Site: brandenburg
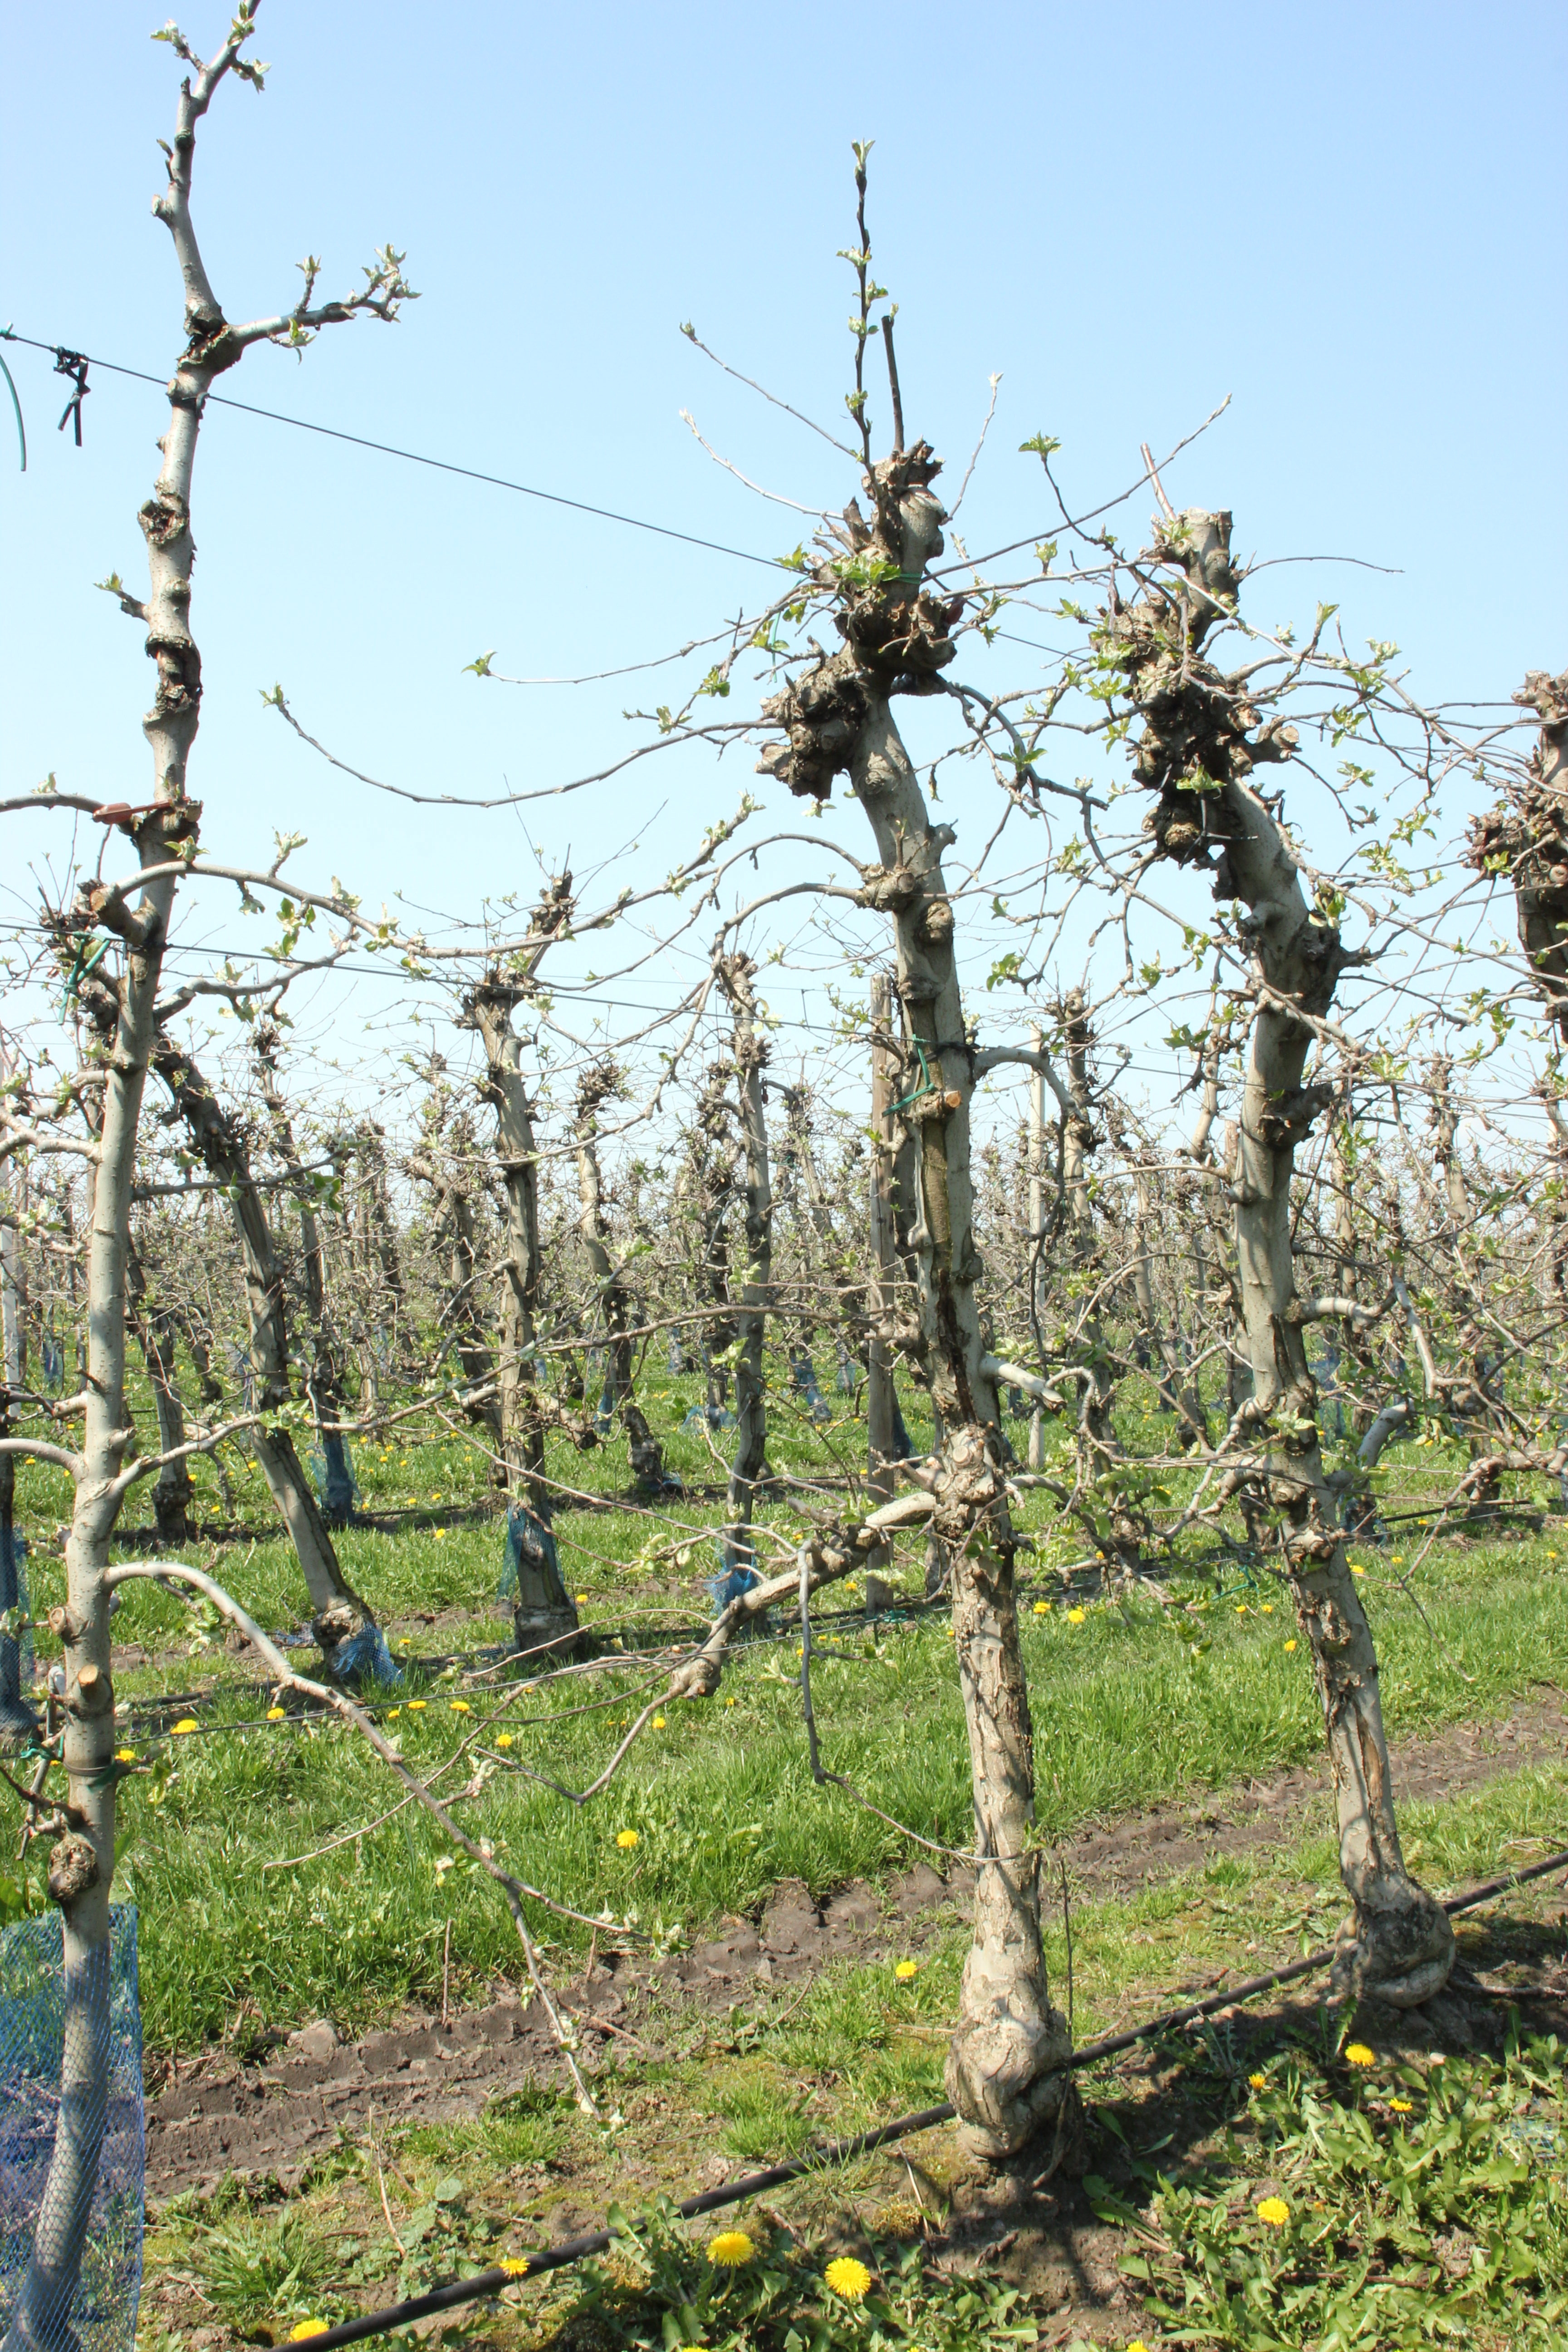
Growth stage (BBCH 56): Inflorescence emergence